Antonietta De Pace

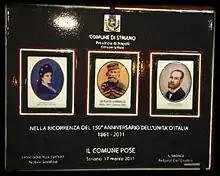
Commemorative plaque for the anniversary of the Unification of Italy for De Pace and other advocates for Italian unification

Antonietta De Pace became a prominent figure among the women patriots in Naples during the pre-parliamentary period. She devoted her life to civil service and Italian unification, and later on to improving the social and cultural position of women in the country.